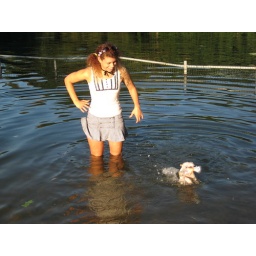
We took Una swimming at the doggie beach in Prospect Park, Brooklyn. She had a blast!